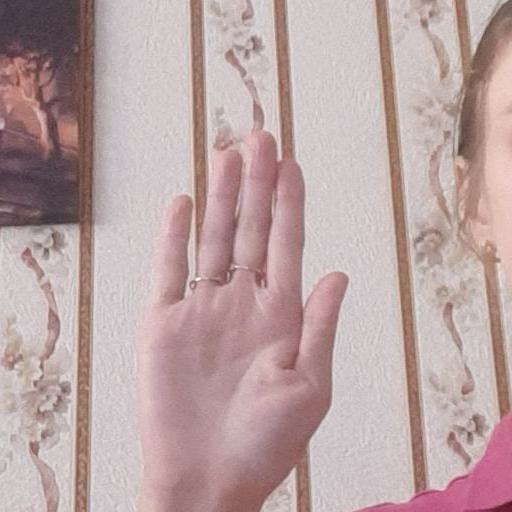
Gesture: stop